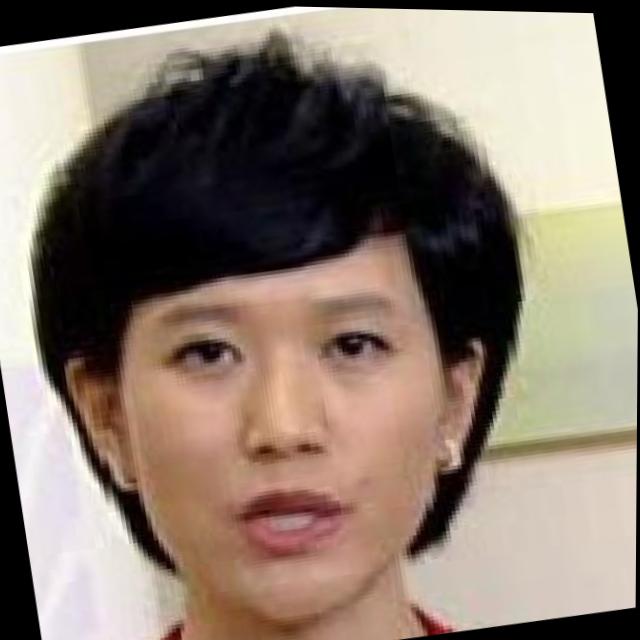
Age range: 21-44